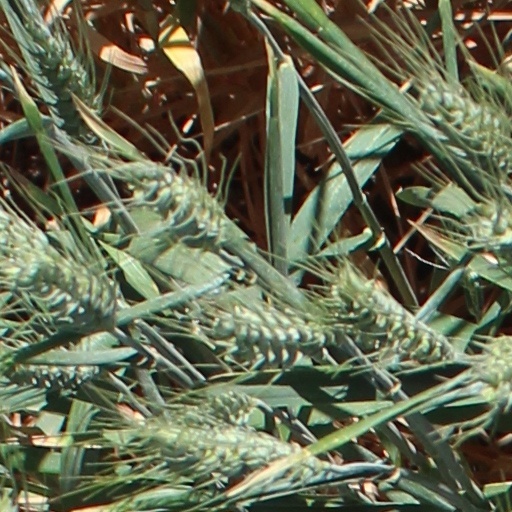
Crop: wheat